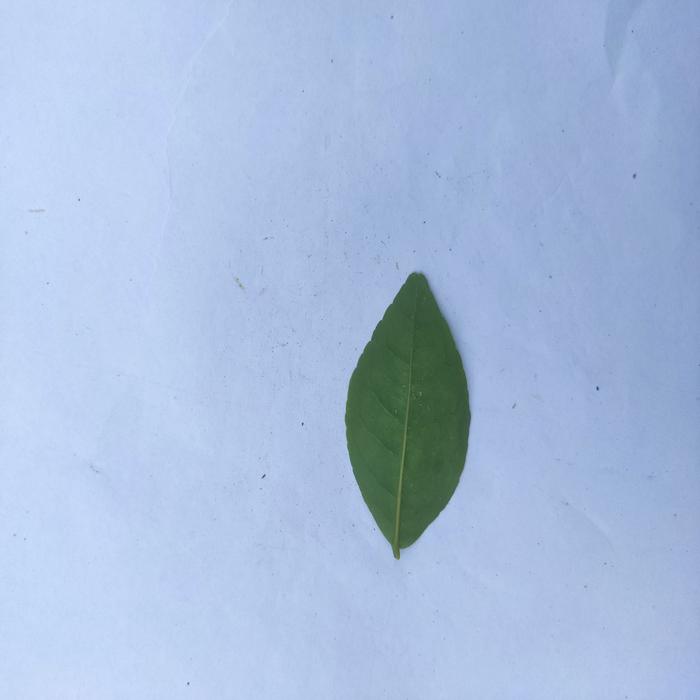
Crop: Aegle Marmelos
Leaf condition: Healthy_Leaf